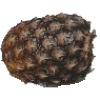
Label: Pineapple 1